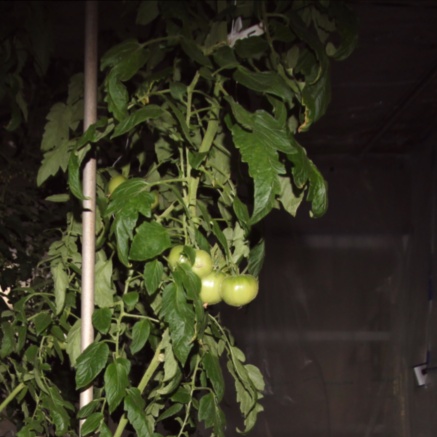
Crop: tomato